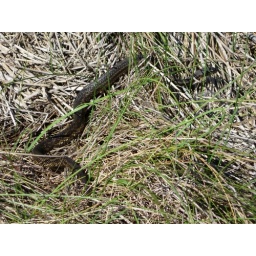
We saw a snake in the sea grass on a beach walk. It was so cool! Wildlife!